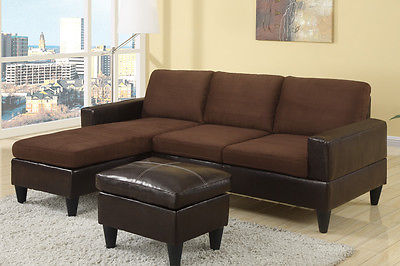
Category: sofa